Oued Fes

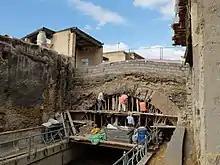
The Sebbaghin Bridge undergoing restoration in November 2014

The Oued Bou Khrareb is crossed by several historic bridges inside the medina, some of which were first built before the unification of the two shores into a single city in the 11th century. There were once at least six bridges, reportedly built by the Maghrawa ruler Dunas ibn Hamama in the early 11th century, before the unification of the two cities by the Almoravids later in the same century. They have since been repaired or rebuilt many times. The 14th century historian Al-Jazna'i reported that the Almoravid ruler Yusuf Ibn Tashfin (d. 1106) built six bridges, which were named "Abu Tuba", "Abu Barquqa", "Bab al-Silsila", "Sebbaghin", "Kahf al-Waqqadin", and "er-Remila". Many of them were destroyed in the floods of 725 AH (1324 or 1325 CE) and some were subsequently rebuilt by the Marinid sultan at the time, Abu Sa'id (d. 1331). Some bridges have disappeared but their names have endured as local toponyms. A study by María Marcos Cobaleda and Dolores Villalba Sola states that two of the Almoravid bridges are still preserved. Historian Roger Le Tourneau estimated that the three main bridges today date back to the Almohad period at least.